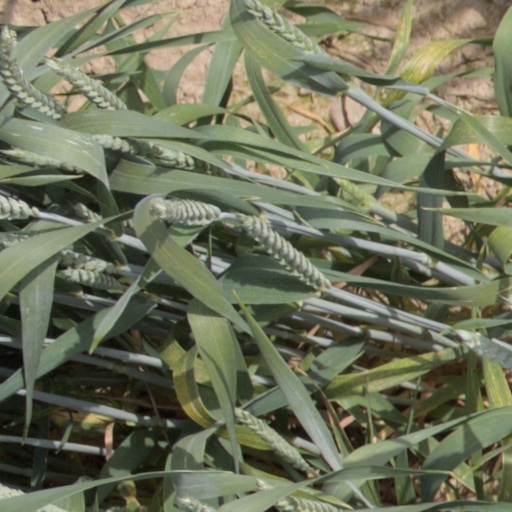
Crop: wheat